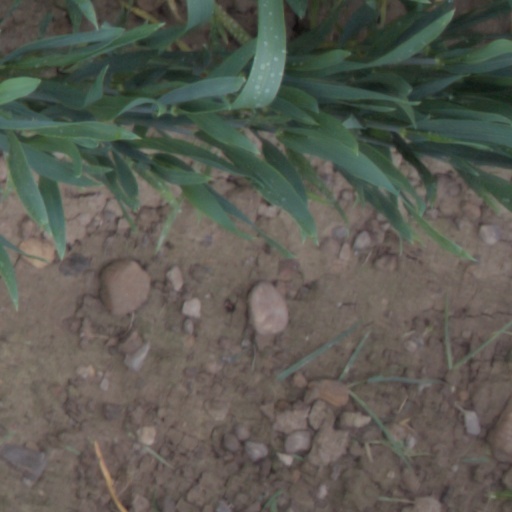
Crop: wheat